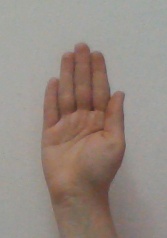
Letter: seen